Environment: real
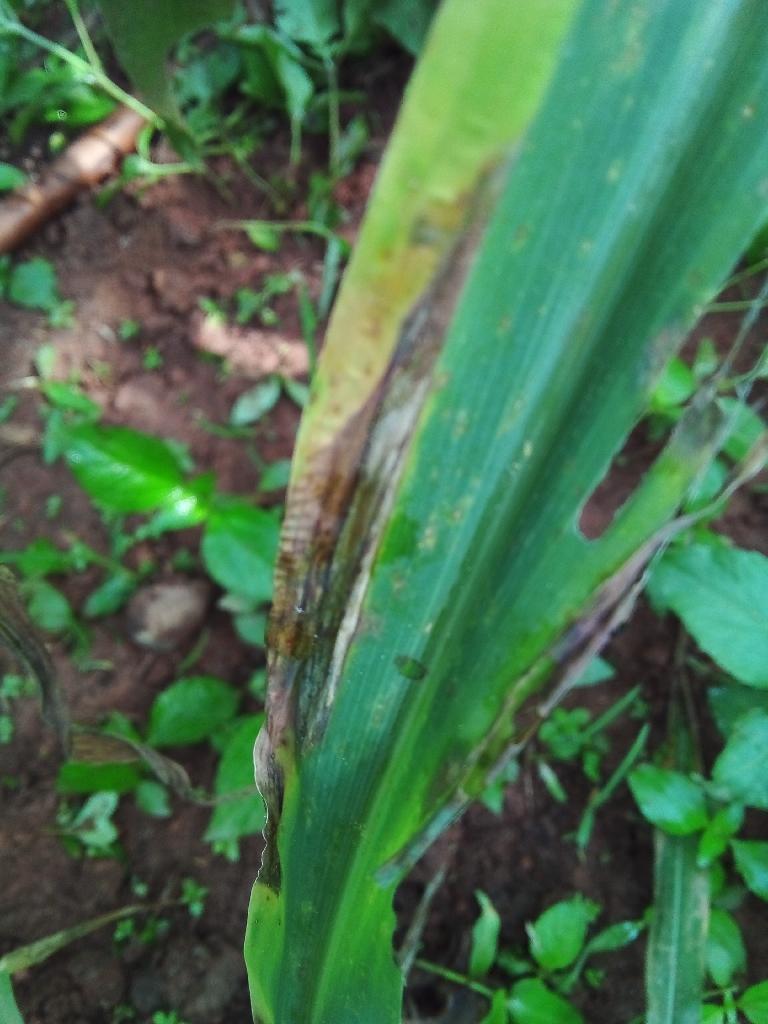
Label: northern_corn_leaf_blight